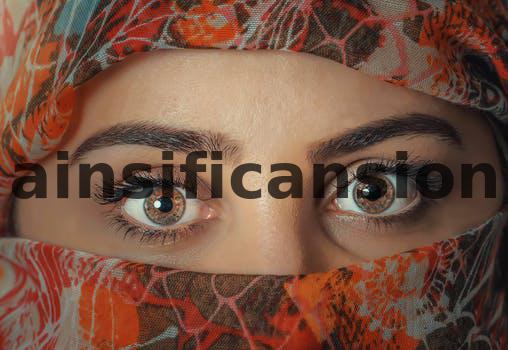
Label: Watermark